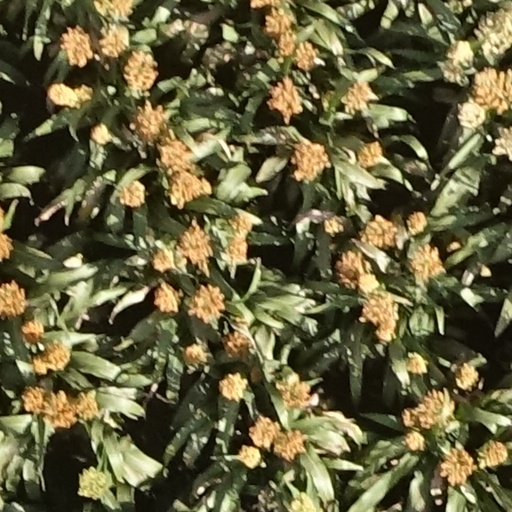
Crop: sorghum